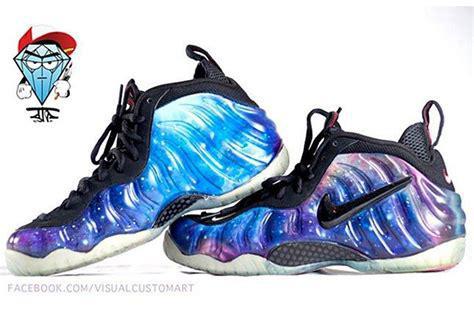
Brand: Nike
Model: Air Foamposite Pro